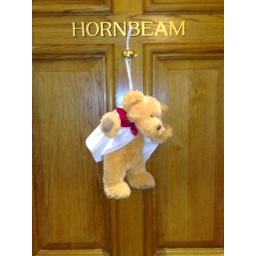
Hanging a teddy bear on your door in the Lainston House hotel means &amp;quot;Do Not Disturb&amp;quot;